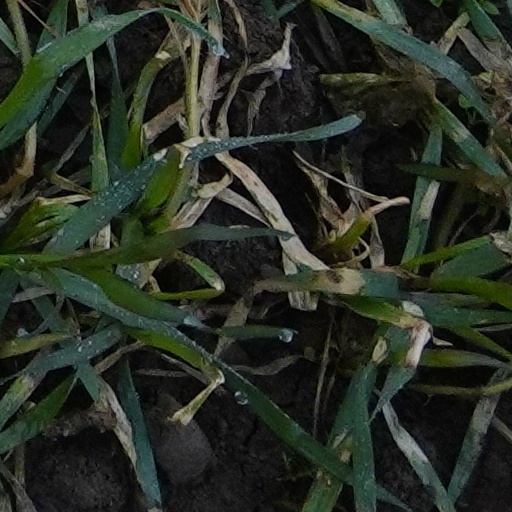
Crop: wheat